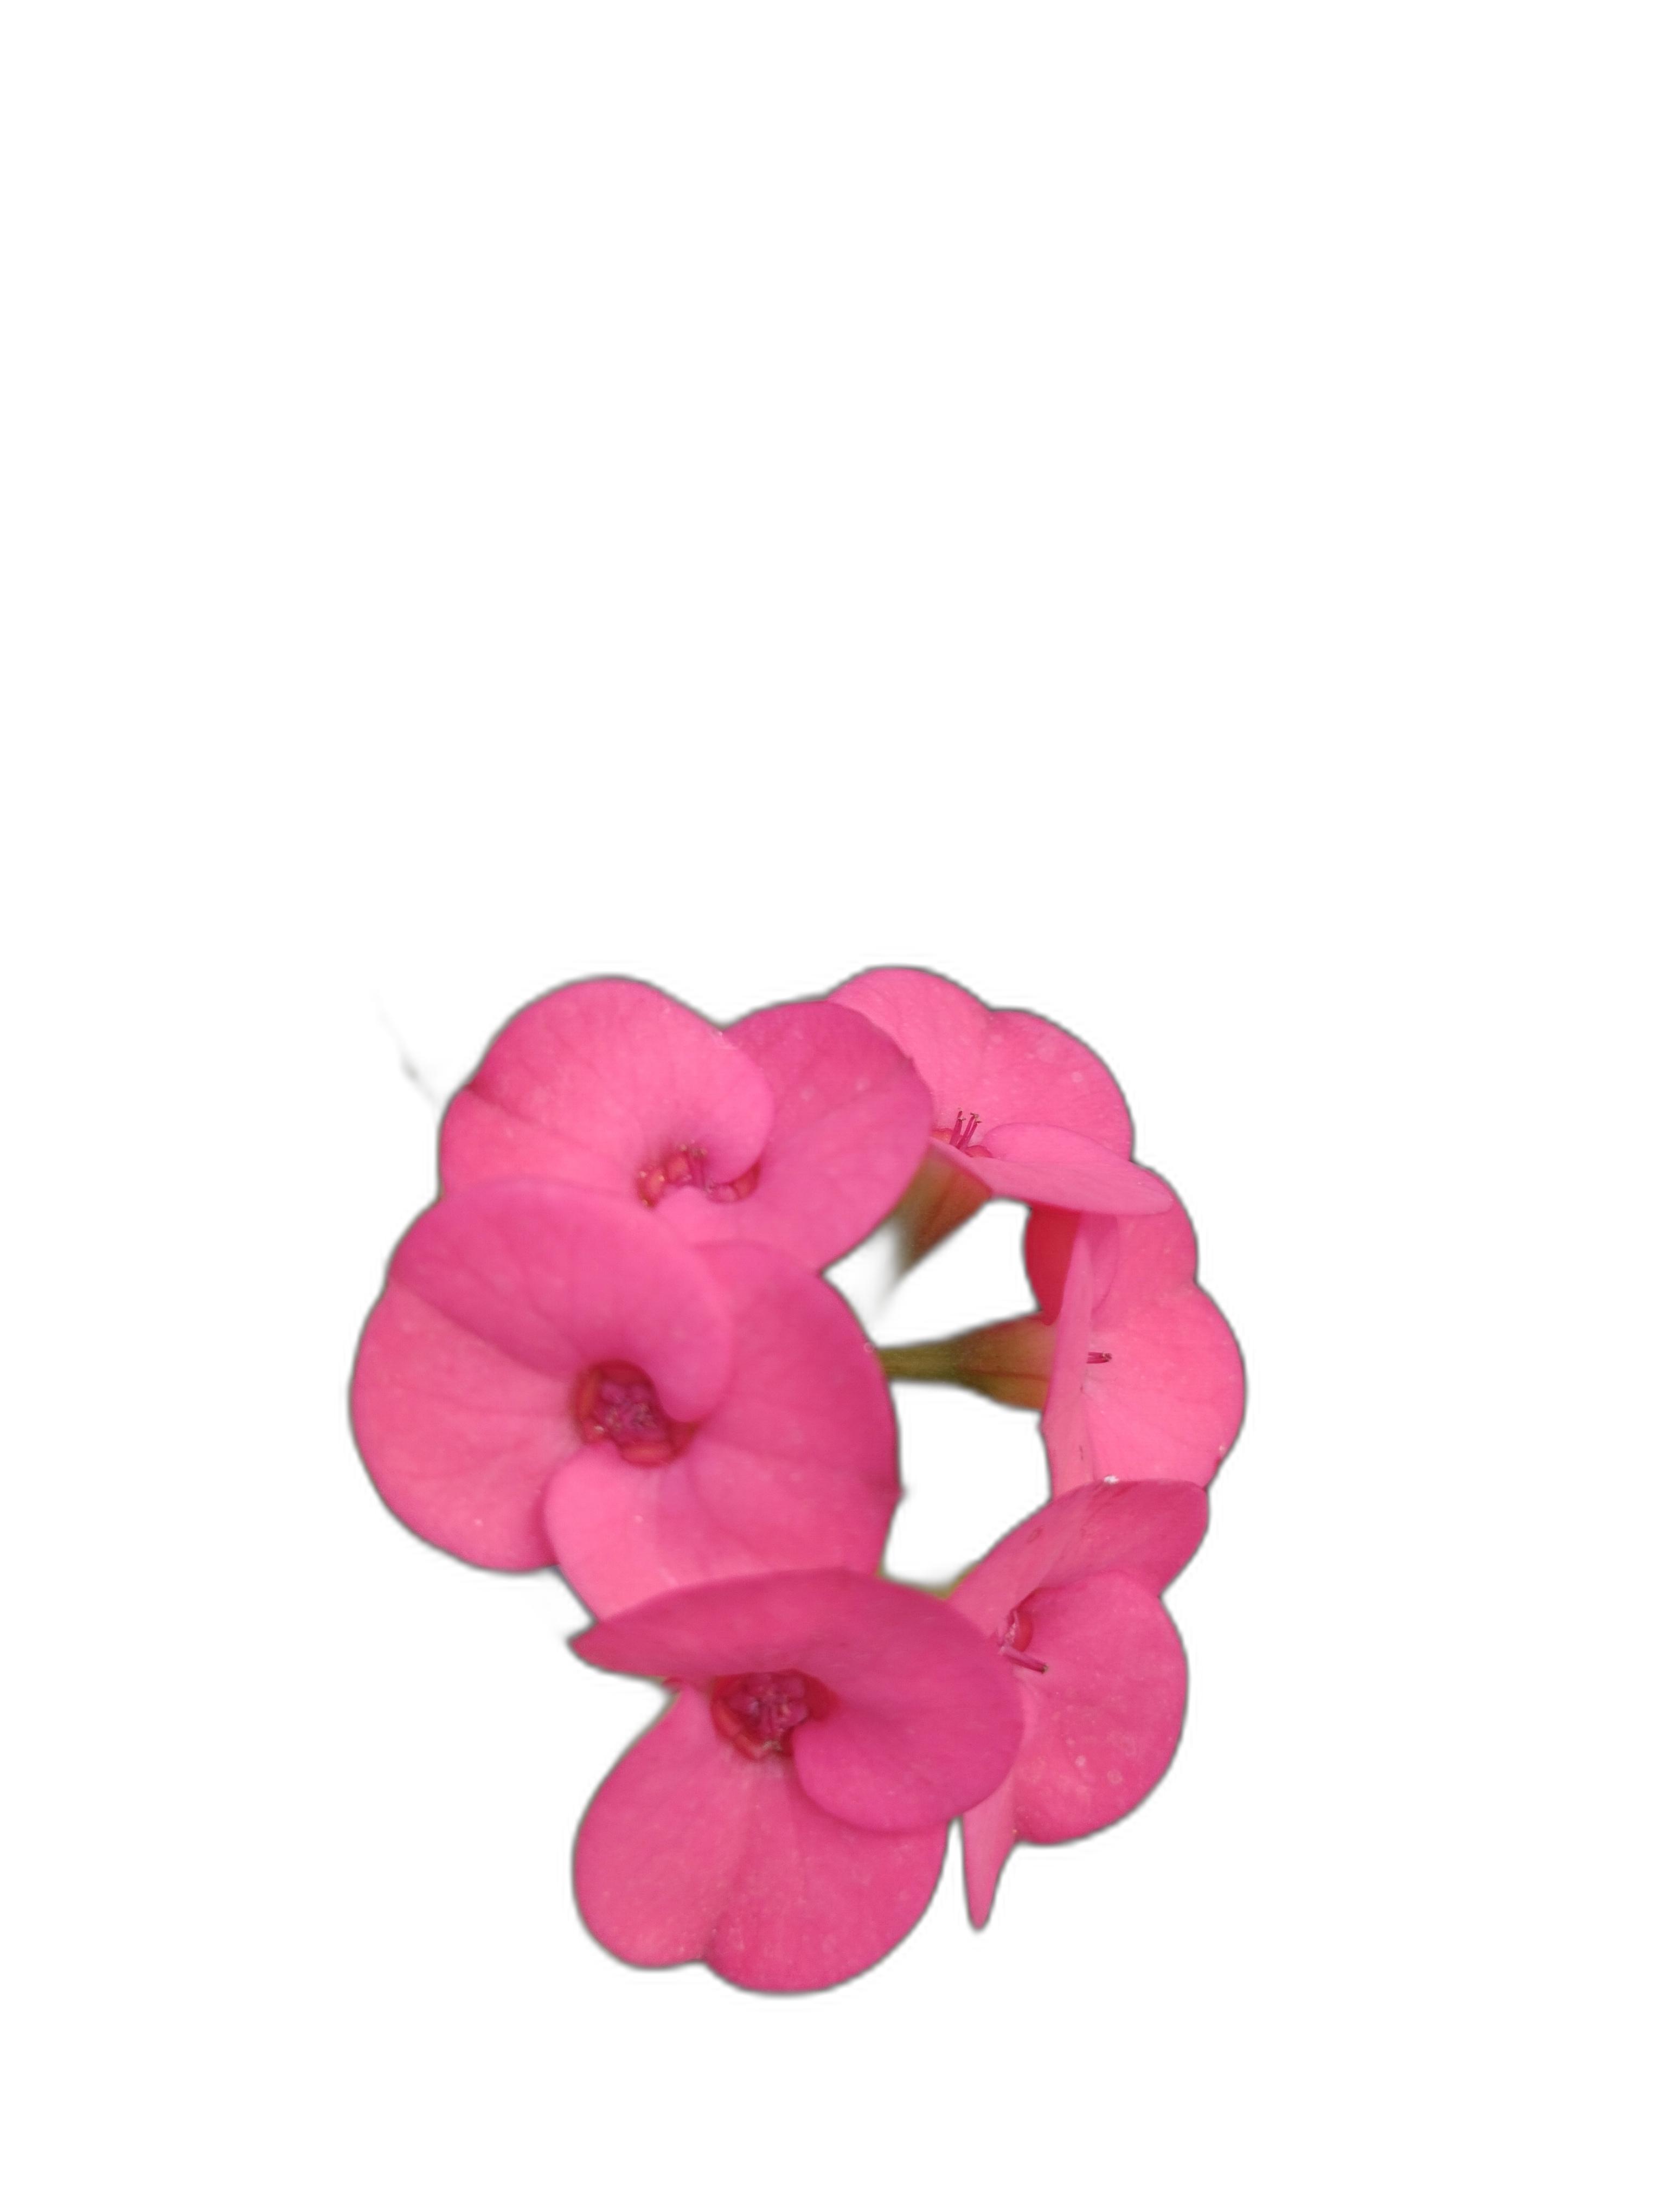
Label: Crown of thorns